Fellows v. Blacksmith

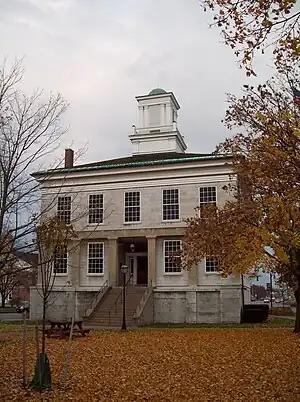
A photo of the Genesee County Courthouse

Martindale (in his final days as district attorney) filed the complaint on January 8, 1845. Evidence, including the testimony of Ely S. Parker, was presented on January 11. Judge Phineas L. Tracy, of the Genesee County Court (1841–1845), declined to issue a warrant to the Genesee County Sheriff to remove the Ogden grantees.